Ira Handa Yata

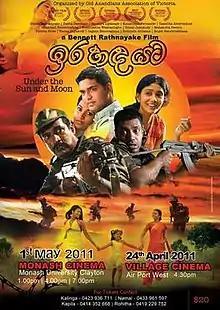

Ira Handa Yata (Under the Sun and Moon) is a 2010 Sri Lankan Sinhala war drama film directed by Bennett Rathnayake and co-produced by Samanmalee Hewamanna and Bennett Rathnayake for Ben Films. It stars two debutantes Dharshani Tasha, and Udara Rathnayake in lead roles along with Saumya Liyanage, Jagath Benaragama and Damitha Abeyratne in supportive roles. Music co-composed by Rohana Weerasinghe and Nadeeka Guruge. It is the 1144th film in the Sri Lankan cinema.